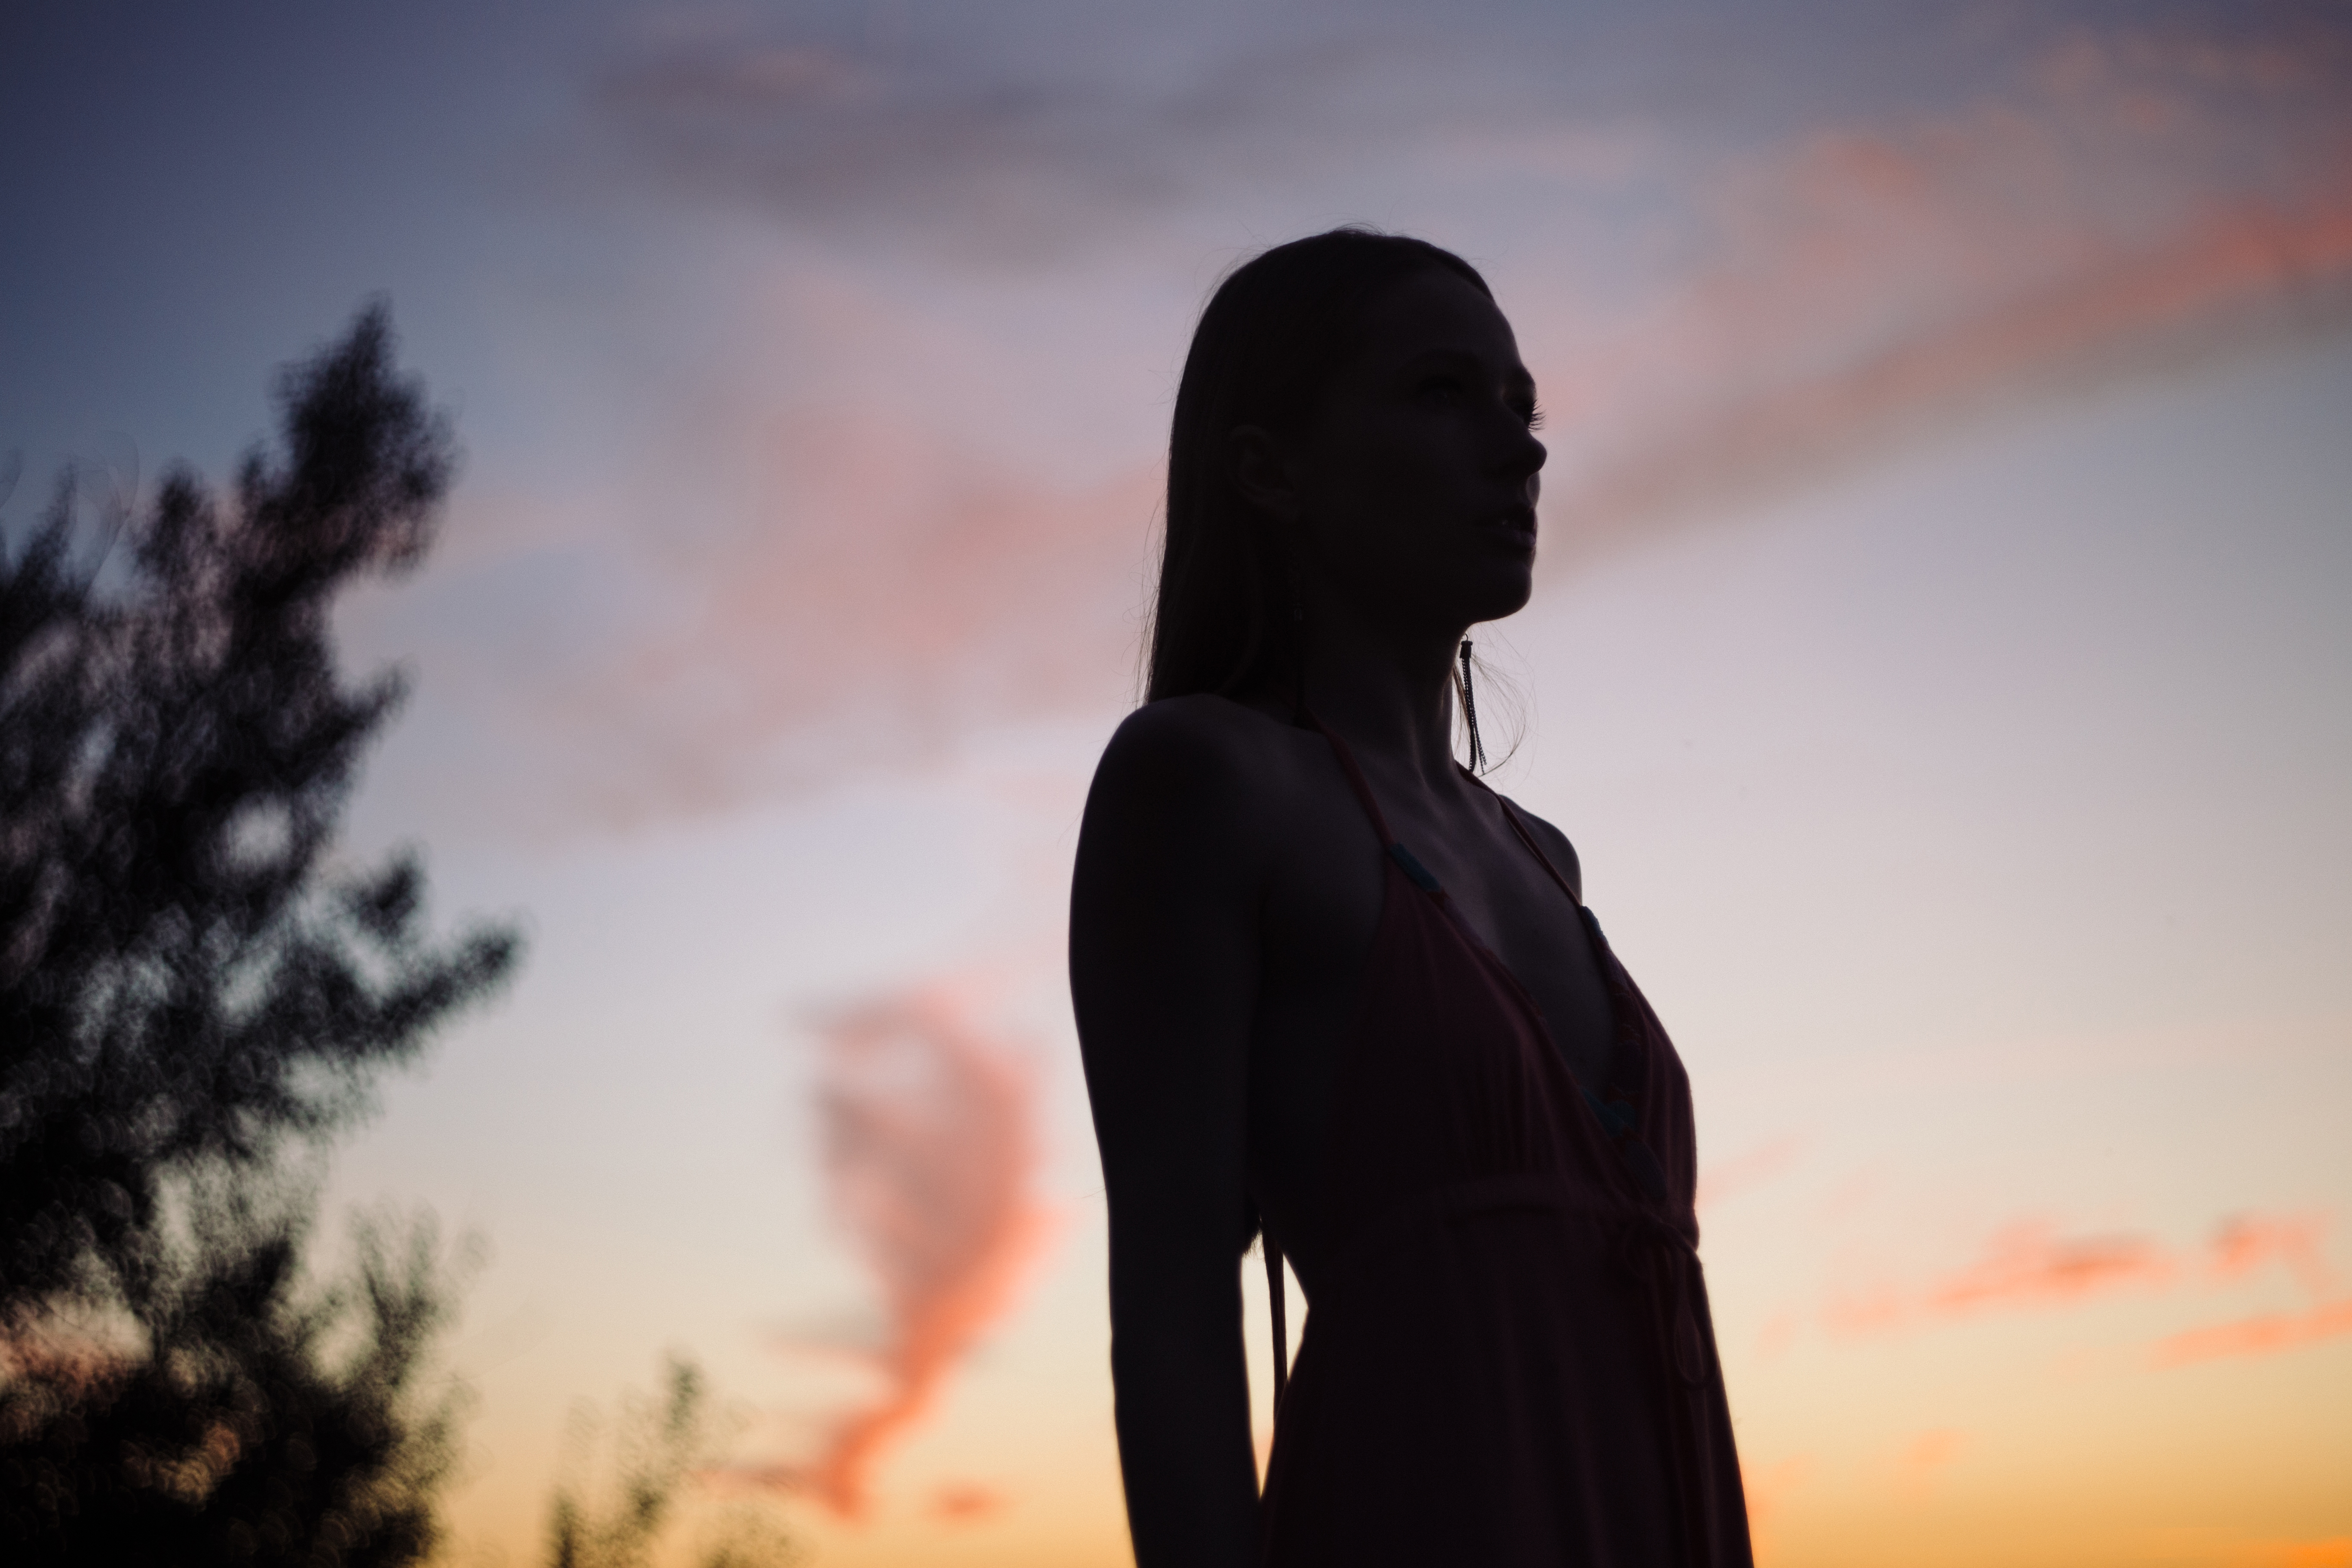
silhouette, person, blur, cloud, sky, girl, woman, sunset, sunlight, morning, dawn, dusk, female, evening, portrait, model, lady, close up, outdoors, clouds, beauty, beautiful, sexy, pretty, backlit, photoshoot, attractive